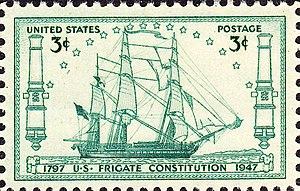
L'USS Constitution est une frégate en bois à trois-mâts de l'United States Navy. Baptisée par le président George Washington d'après la Constitution des États-Unis, elle est le plus vieux navire de guerre encore à flot dans le monde. Lancée en 1797, la Constitution était l'une des six frégates originelles de l'United States Navy autorisées par le Naval Act de 1794 et la troisième à être construite. L'architecte naval Joshua Humphreys conçut les frégates pour qu'elles soient les navires capitaux de la jeune marine américaine ; la Constitution et ses sister-ships étaient donc plus grands et mieux armés que les frégates standards de l'époque. Construite à Boston dans le Massachusetts dans le chantier naval d'Edmund Hartt, elle eut pour premières missions de fournir une protection pour les navires marchands américains lors de la Quasi-guerre avec la France et de lutter contre les pirates barbaresques durant la guerre de Tripoli.